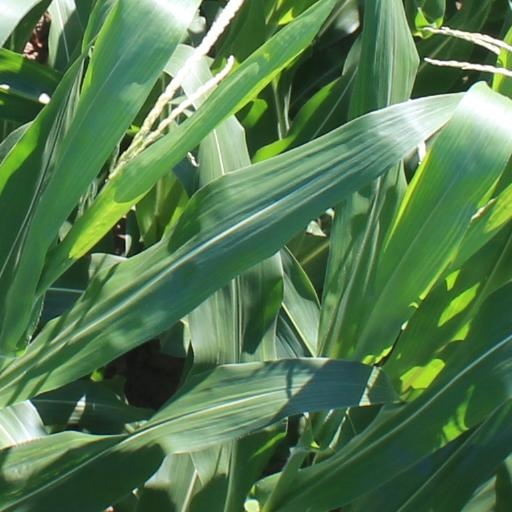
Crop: maize; corn